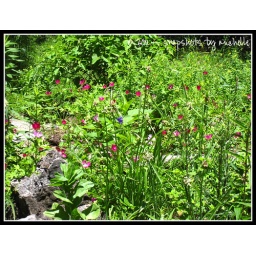
flowers in the field